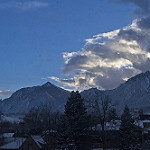
Label: mountain